Marlboro Psychiatric Hospital

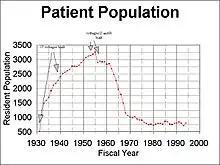
histoire de l'hôpital psychiatrique de Marlboro

Originally set up to treat adults, the hospital started treating children in 1939. At Marlboro Psychiatric Hospital, the cottages were initially Tudor style dormitories which housed as many as 55 patients each. The cottage model was selected because it was felt that treatment could best be provided by grouping similar diagnosed people. The cottages were all constructed around a huge ellipse with the exception of two cottages which were to house violent patients. A decision to provide air conditioning to hospital patients was made in 1965 with a budget of $40,000. This money was obtained from the profits from the patient item store called the "Jigger Shop". However, only a couple of high priority areas were done and the rest of the hospital remained unconditioned.